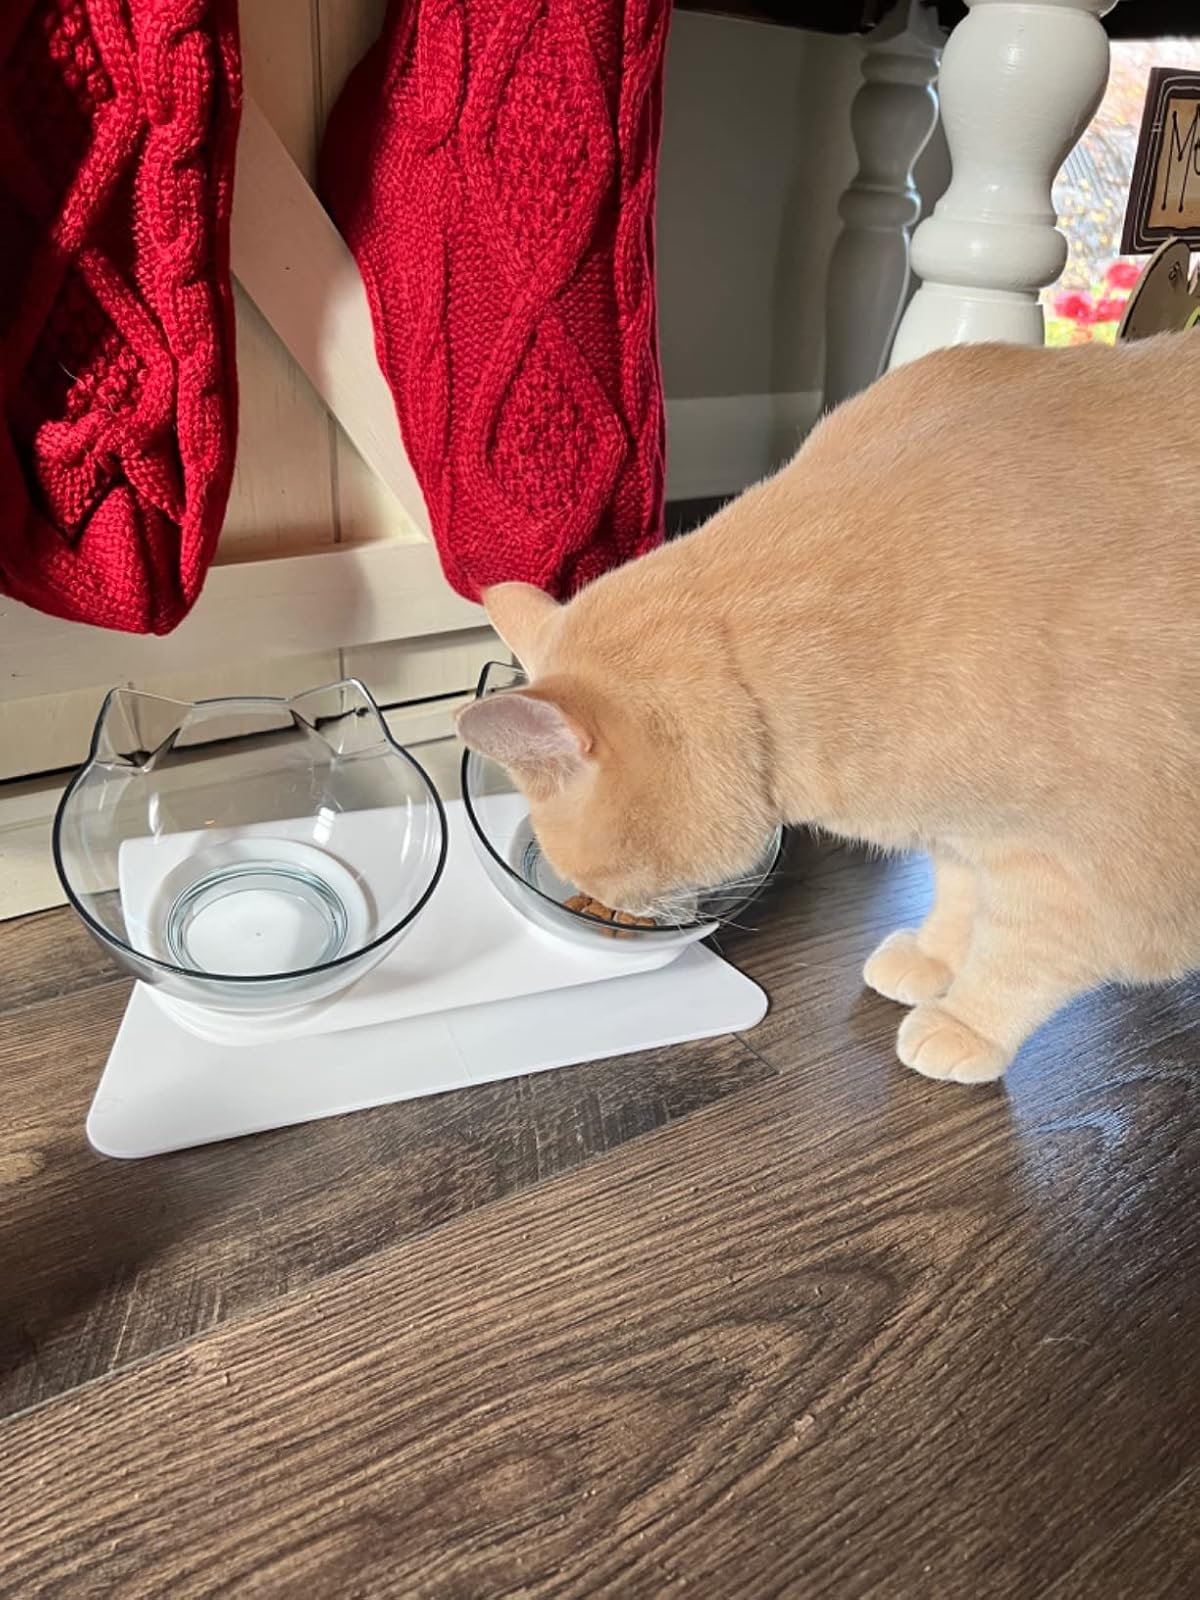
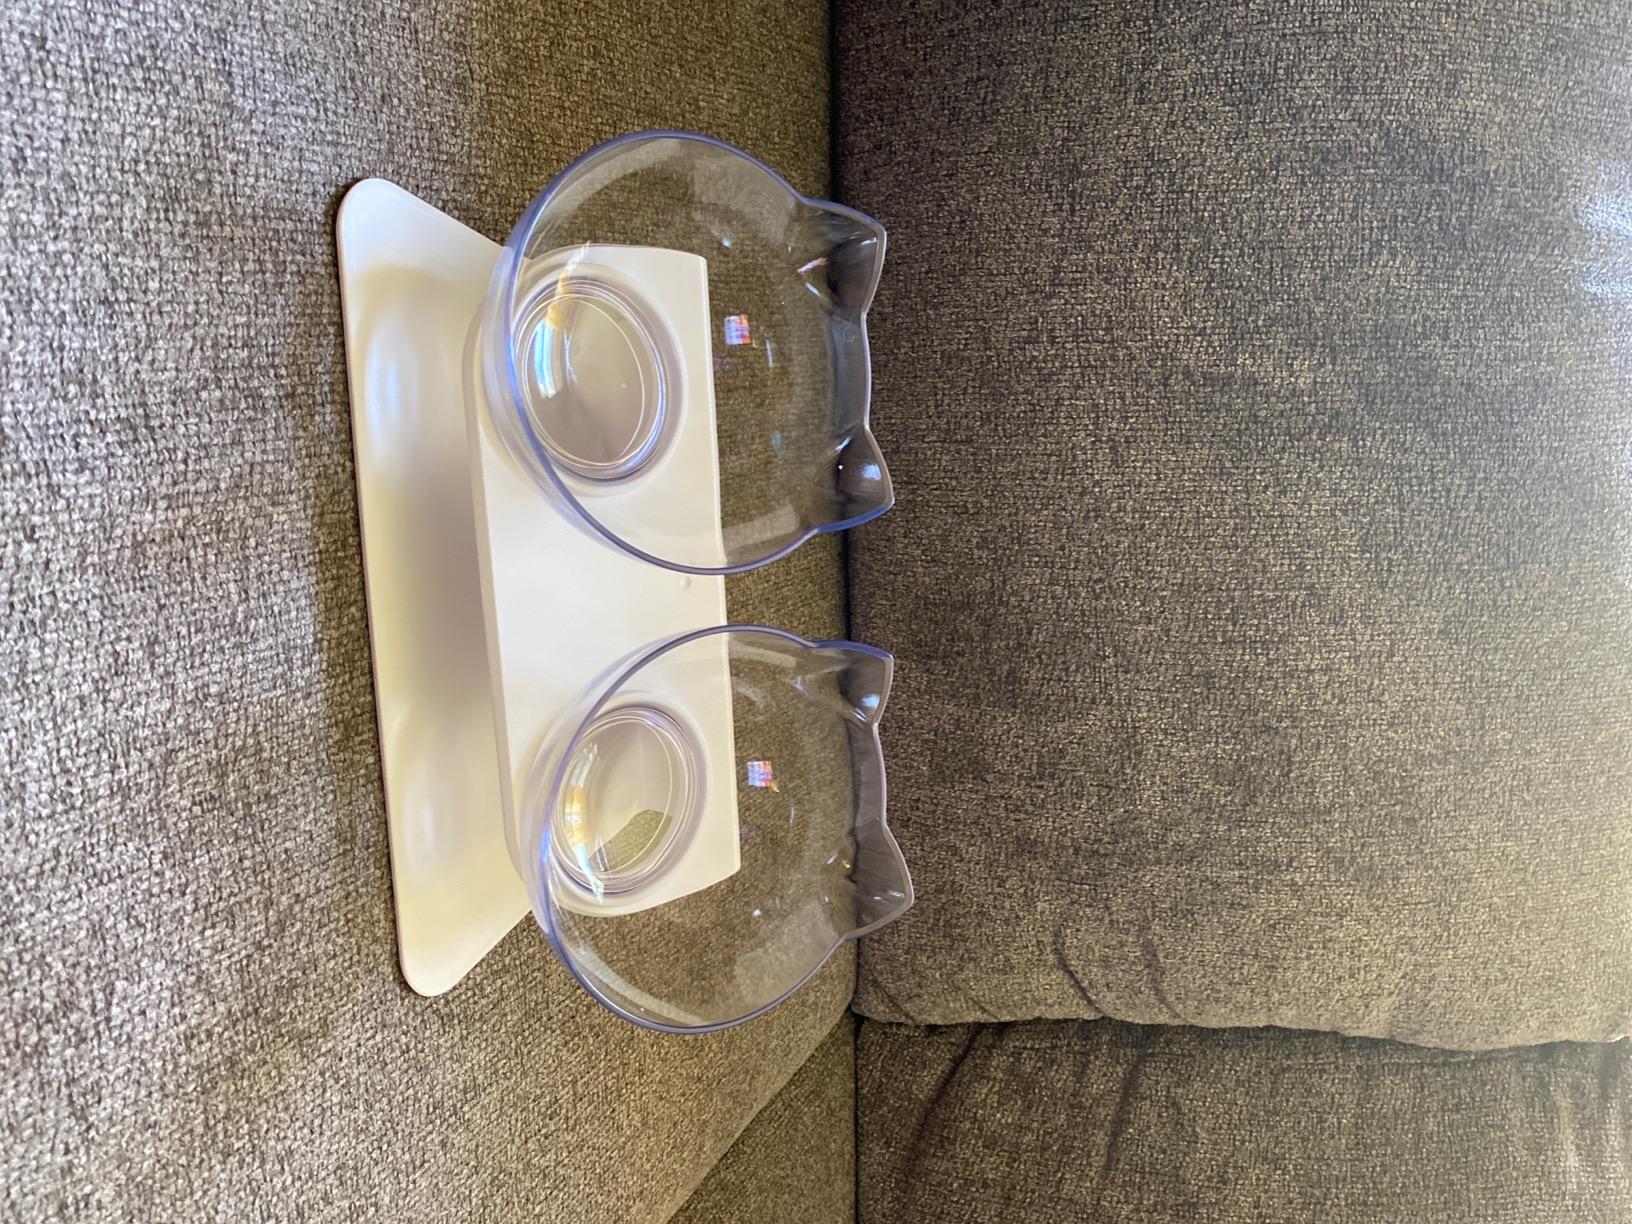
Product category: items_bowl
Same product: yes